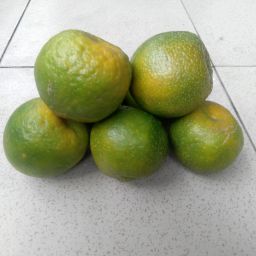
Fruit: Orange
Quality: Good